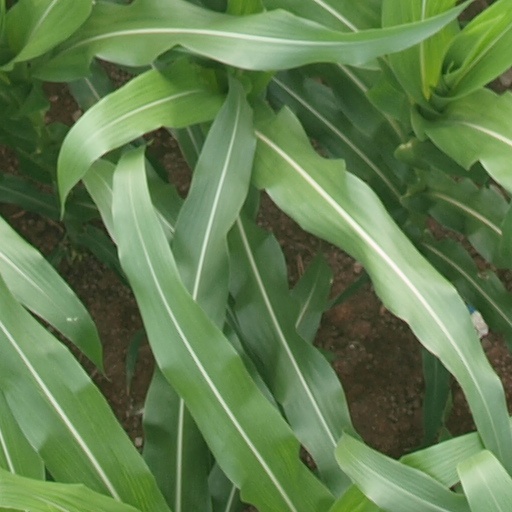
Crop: maize; corn